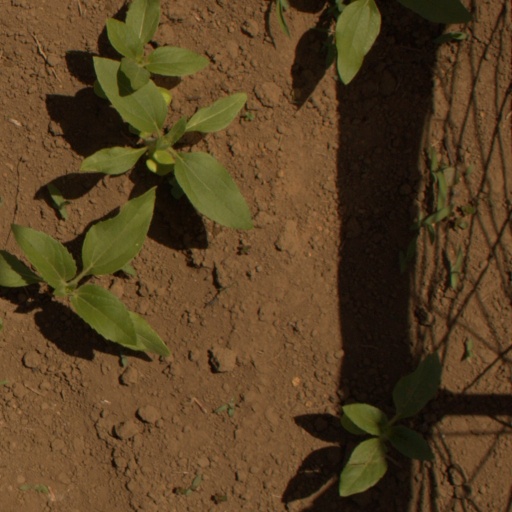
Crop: Jerusalem artichoke